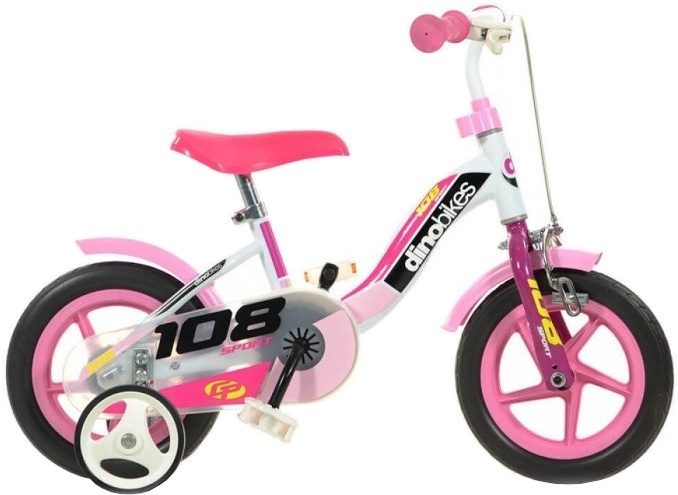
Dino 108 sport 10 inch 17 cm meisjes doortrapper roze wit
Voor de beginnende fietssters is de 108 Sport kinderfiets van Dino het perfecte instapmodel. De roze met witte meisjesfiets (met een wielmaat van 10 inch) laat je door vallen en opstaan het fietsen leren! Om vaart te minderen heeft deze fiets een knijprem. Het eerste rondje! Een goede basis is het begin met alles! Daarom is voor deze doortrapper gebruik gemaakt van de beste materialen. Het stalen frame en de EVA banden garanderen een veilige en degelijke kwaliteit. Met de zijwieltjes sta je extra stabiel. Al iets verder gevorderd met oefenen? Dan kan je de snelheid opvoeren. Opvallend onderweg De kleurrijke kinderfiets valt meteen op! Met een wielmaat van 10 inch is het fietsje geschikt voor de allerkleinste. De vrolijke uitstraling motiveert om erop uit te gaan! De beste (eerste)fiets keus Deze meisjesfiets van Dino is een goede basis voor de eerste trapbewegingen. Gaat alles goed probeer dan eens een rondje zonder zijwieltjes. Op zoek naar de perfecte eerste fiets ga dan voor het model 108 Sport en je maakt die kleine meid helemaal gelukkig! Algemene specificaties: Kleur: roze, wit Geslacht: meisjes Materiaal frame: staal Materiaal banden: EVA (lekvrij) Materiaal velgen: kunststof Materiaal spatborden: kunststof Leeftijdsindicatie: 1 tot 3 jaar Gewicht: ca. 5,5 kg Specificaties maten: Wielmaat: 10 inch Framemaat: 17 cm Geschikt voor lichaamslengte: 85 - 100 cm Specificaties remmen: Type achterrem: doortrapper (achteruit-vooruit rijdend) Type voorrem: handrem Specificaties accessoires: Spatborden: ja, boven voor- en achterwiel Kettingkast: gesloten Wielen: sterwielen Zijwielen: ja, afneembaar
Brand: Dino
Category: Toys & Games > Toys > Riding Toys > Wagons